Periférico Norte light rail station

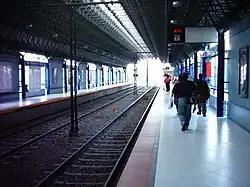
The Periferico Norte station before being demolished.

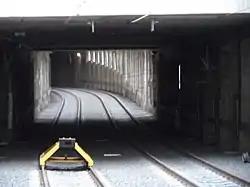
The first underground section of Line 1, between the Periférico Norte and Auditorio stations.

Originally the Periferico Norte station was overground, but when the Line 1 expansion works began in August 2014, the station was demolished to build a more modern one under the North Peripheral Ring, along with an underpass for cars that circulate on Calzada Federalismo. The new station was opened on 16 September 2017, and more than a year later, on 22 November 2018, the new terminal of Line 1 was inaugurated: the Auditorio station, located 1 km north from the Periferico Norte station.